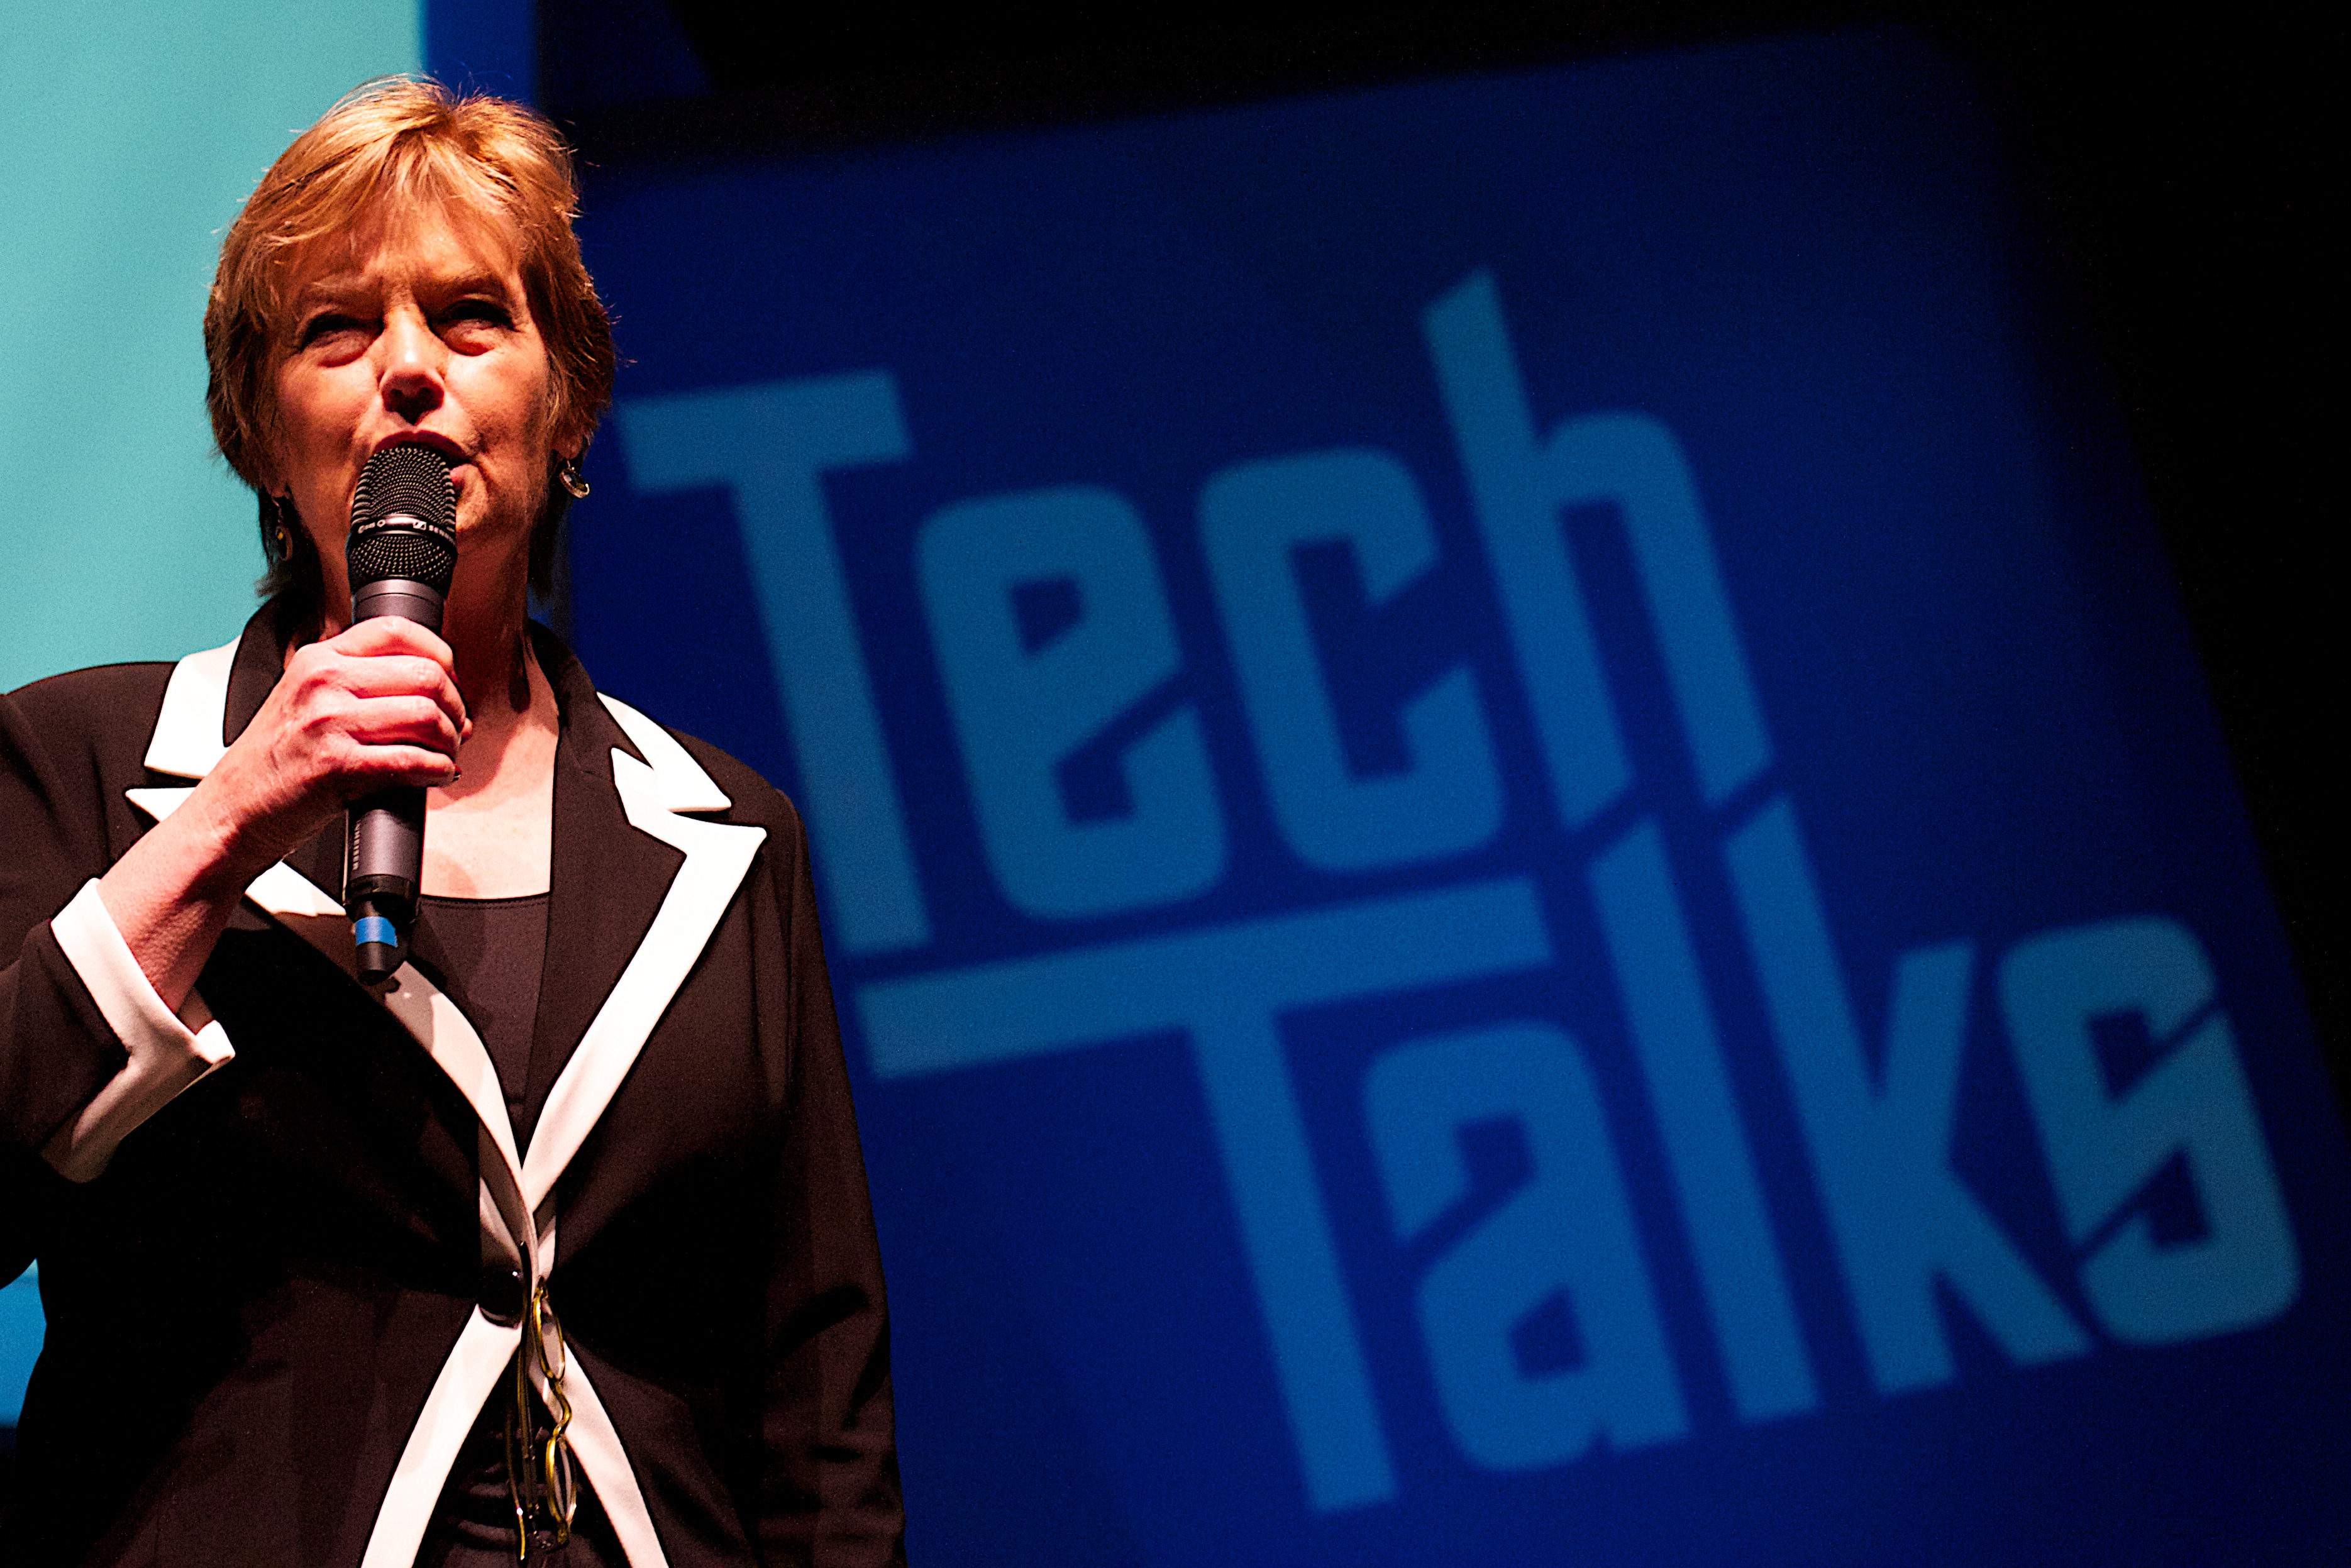
music, performance, singing, speech, scctechtalks, entertainment, singer songwriter